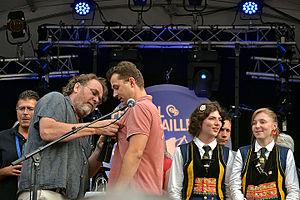
Trophée de la Plume de Paon. Résultats du concours de sonneurs par couples au village Gradlon lors du festival Cornouaille Kemper 2015.
Le Trophée Plume de Paon est un concours de musique bretonne organisé à Quimper depuis 1949 dans le cadre des Fêtes de Cornouaille. Son but est de mettre en valeur des répertoires de danse par les qualités d'interprétation des sonneurs, qui forment des couples comprenant une bombarde et une cornemuse.